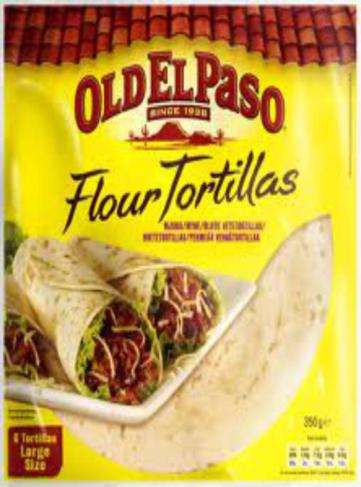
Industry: Food